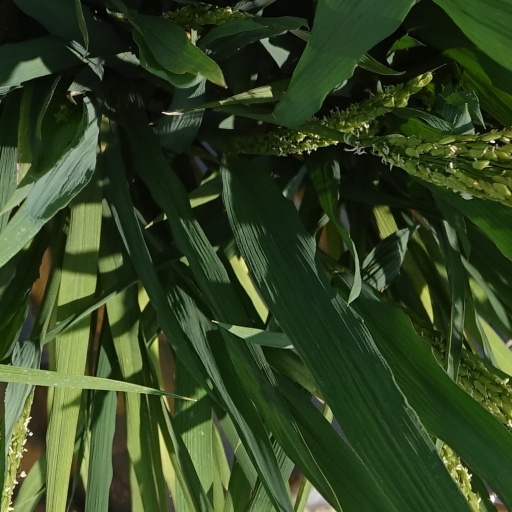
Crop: rice